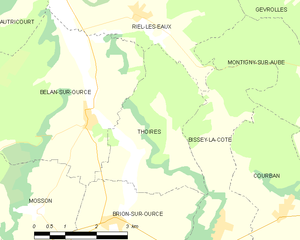
Thoires est une commune française située dans le département de la Côte-d'Or en région Bourgogne-Franche-Comté.